Battle of Kapyong

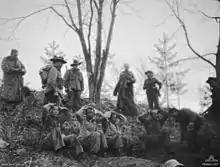
Five Asian soldiers sitting on a hillside with their hands behind their heads, while above them stands a group of Caucasian soldiers wearing slouch hats

Having successfully prevented the US 1st Marine Division from reinforcing the Imjin River front, the PVA 40th Army turned its attention towards the 27th Brigade on 23 April. The battle started during the night of 23/24 April, and continued until late in the day on 27 April, as the PVA 118th Division and 60th Division, totaling perhaps 20,000 men under the command of Deng Yue—engaged the two forward battalions of 27th British Commonwealth Brigade. The initial PVA attack at Kapyong engaged the 700 men of 3 RAR on Hill 504, while in the early part of the battle, the Middlesex and 16 NZFR gunners were all but cut off. However, the resistance of the 3 RAR ultimately allowed them to safely withdraw from the battlefield and the Middlesex then moved into a reserve position astride the western bank of the river. The PVA 60th Division and two battalions of the PVA 354th Regiment launched repeated attacks on the two forward 3 RAR companies on the north-west spur of Hill 504. Assaults of massed PVA troops kept up the attack throughout the night, but the defence of the 3 RAR on the brigade's right flank held them back until the 3 RAR was forced to retreat to Brigade HQ on the 24th. The PVA would then turn their attention to the 700 soldiers of the 2 PPCLI the following day.